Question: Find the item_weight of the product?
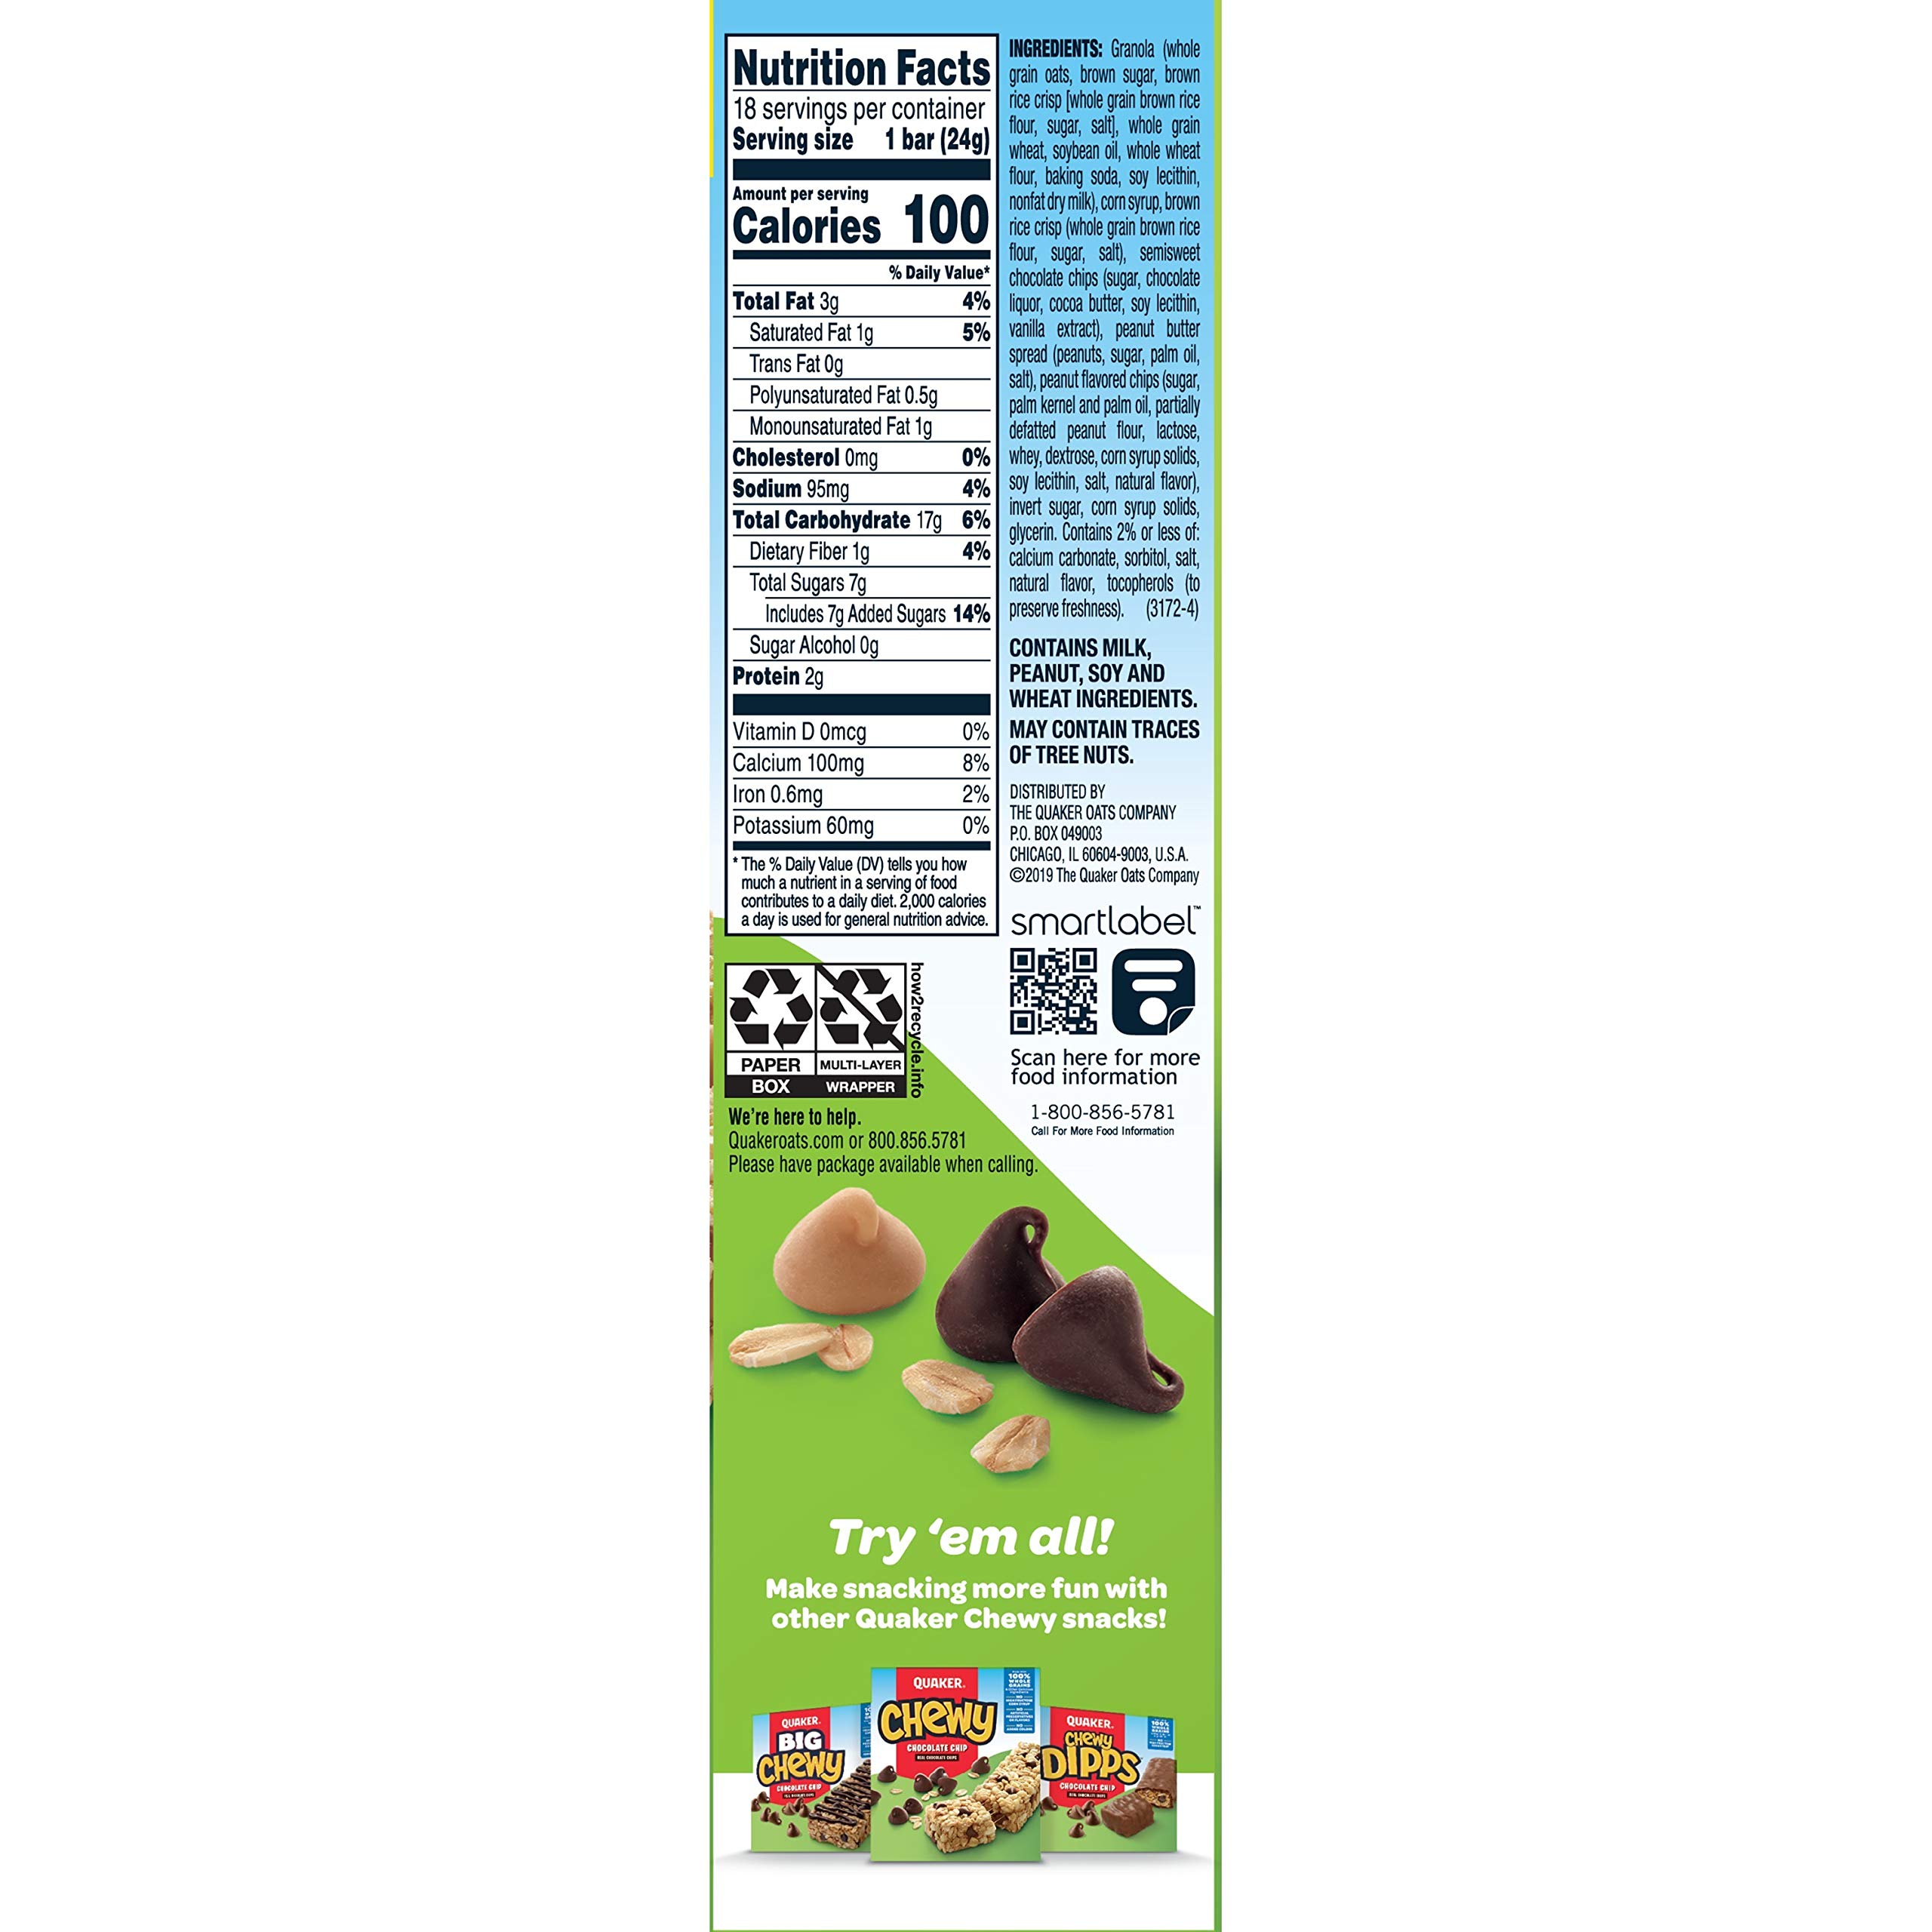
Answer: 24.0 gram